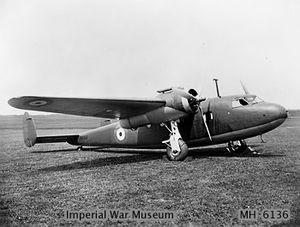
Le de Havilland DH.95 Flamingo est un avion de ligne britannique bimoteur de la Seconde Guerre mondiale construit par de Havilland Aircraft Company. Il fut utilisé comme avion de transport de troupes par la Royal Air Force, et fut également affecté à des missions de communication.